Académie Moderne

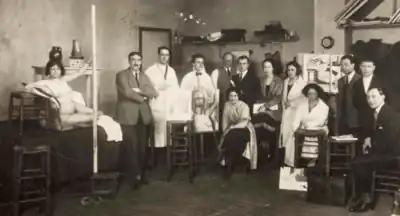
Académie Moderne c. 1924

The Académie Moderne, formerly known as Académie Léger–Ozenfant, was a free art school in Paris. It was founded by Fernand Léger and Amédée Ozenfant in 1924. The school attracted students from Europe and America. Both Léger and Ozenfant taught there, along with Aleksandra Ekster, Otte Sköld, and Marie Laurencin.